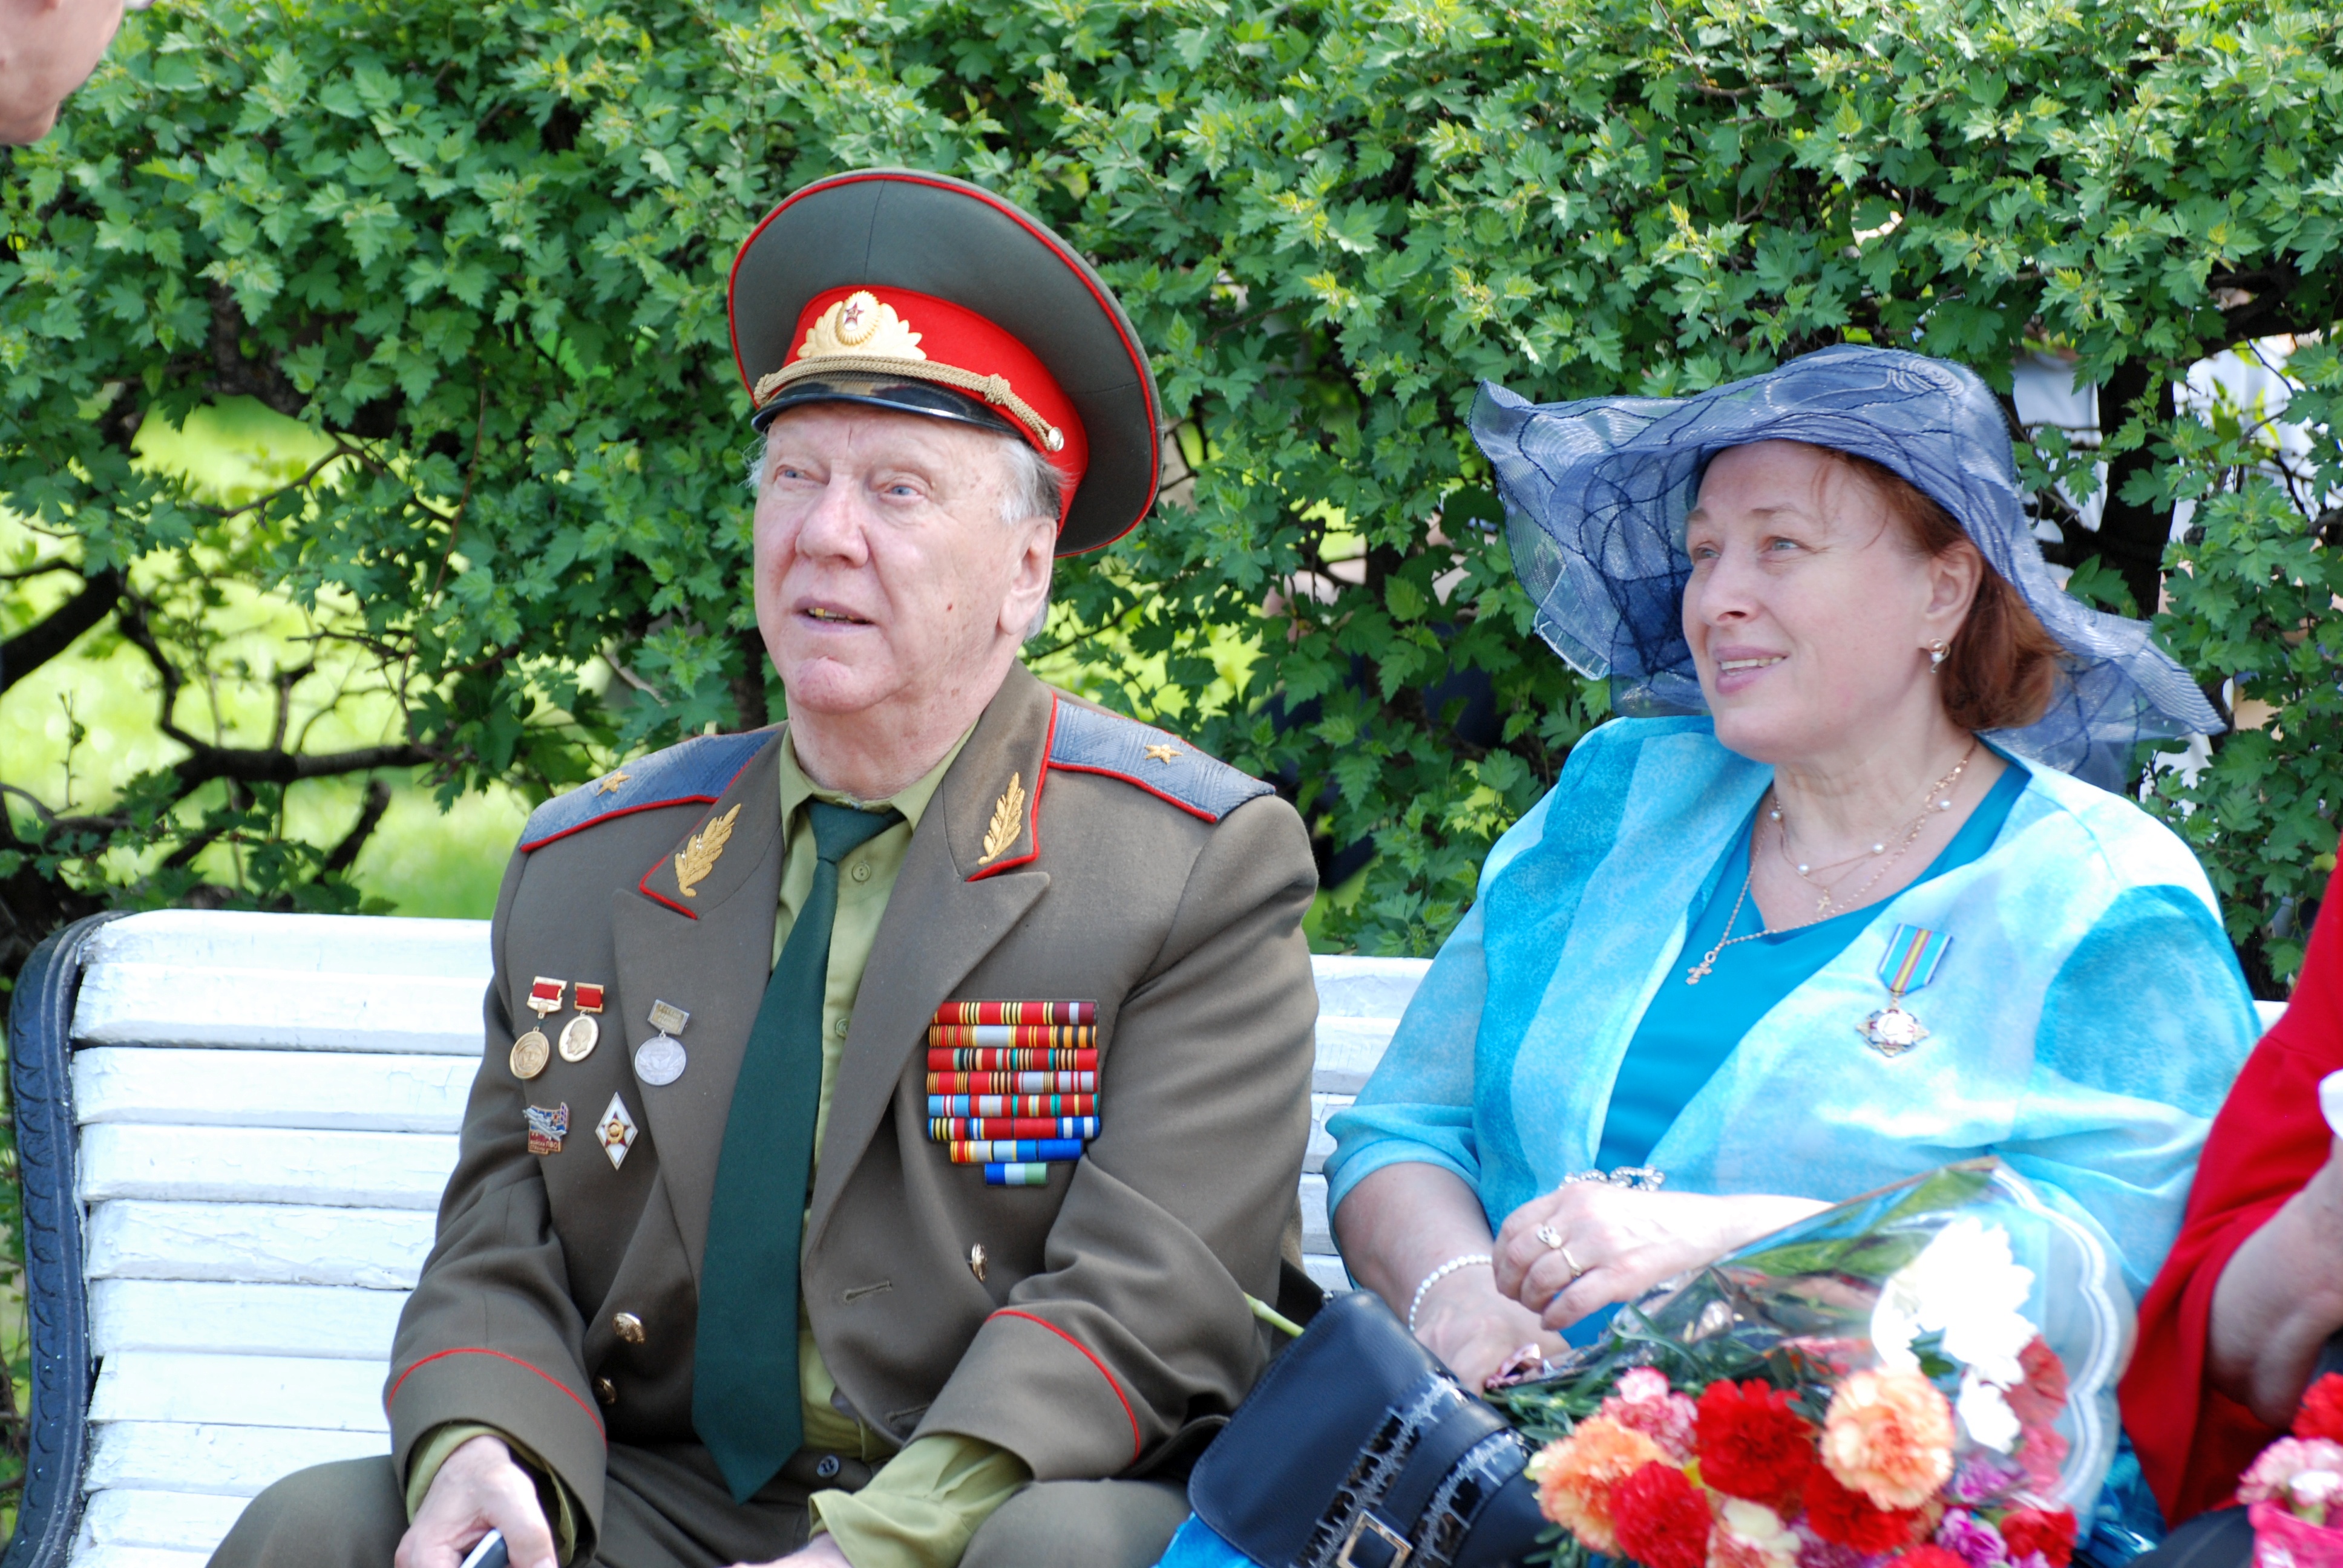
people, nikon, jockey, moscow, russia, d80, moskau, nikond80, moscou, 70300mmf4556gvr, veteran